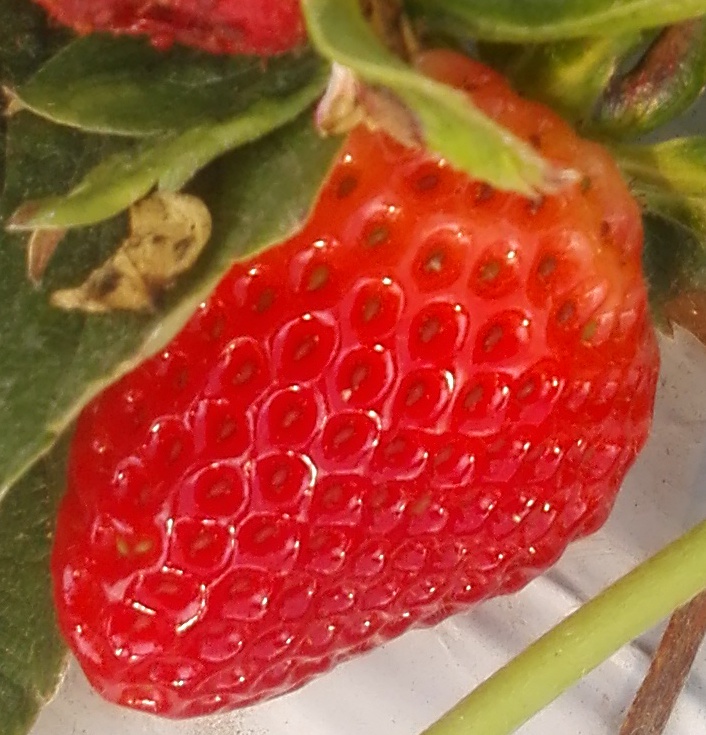
Label: Strawberry